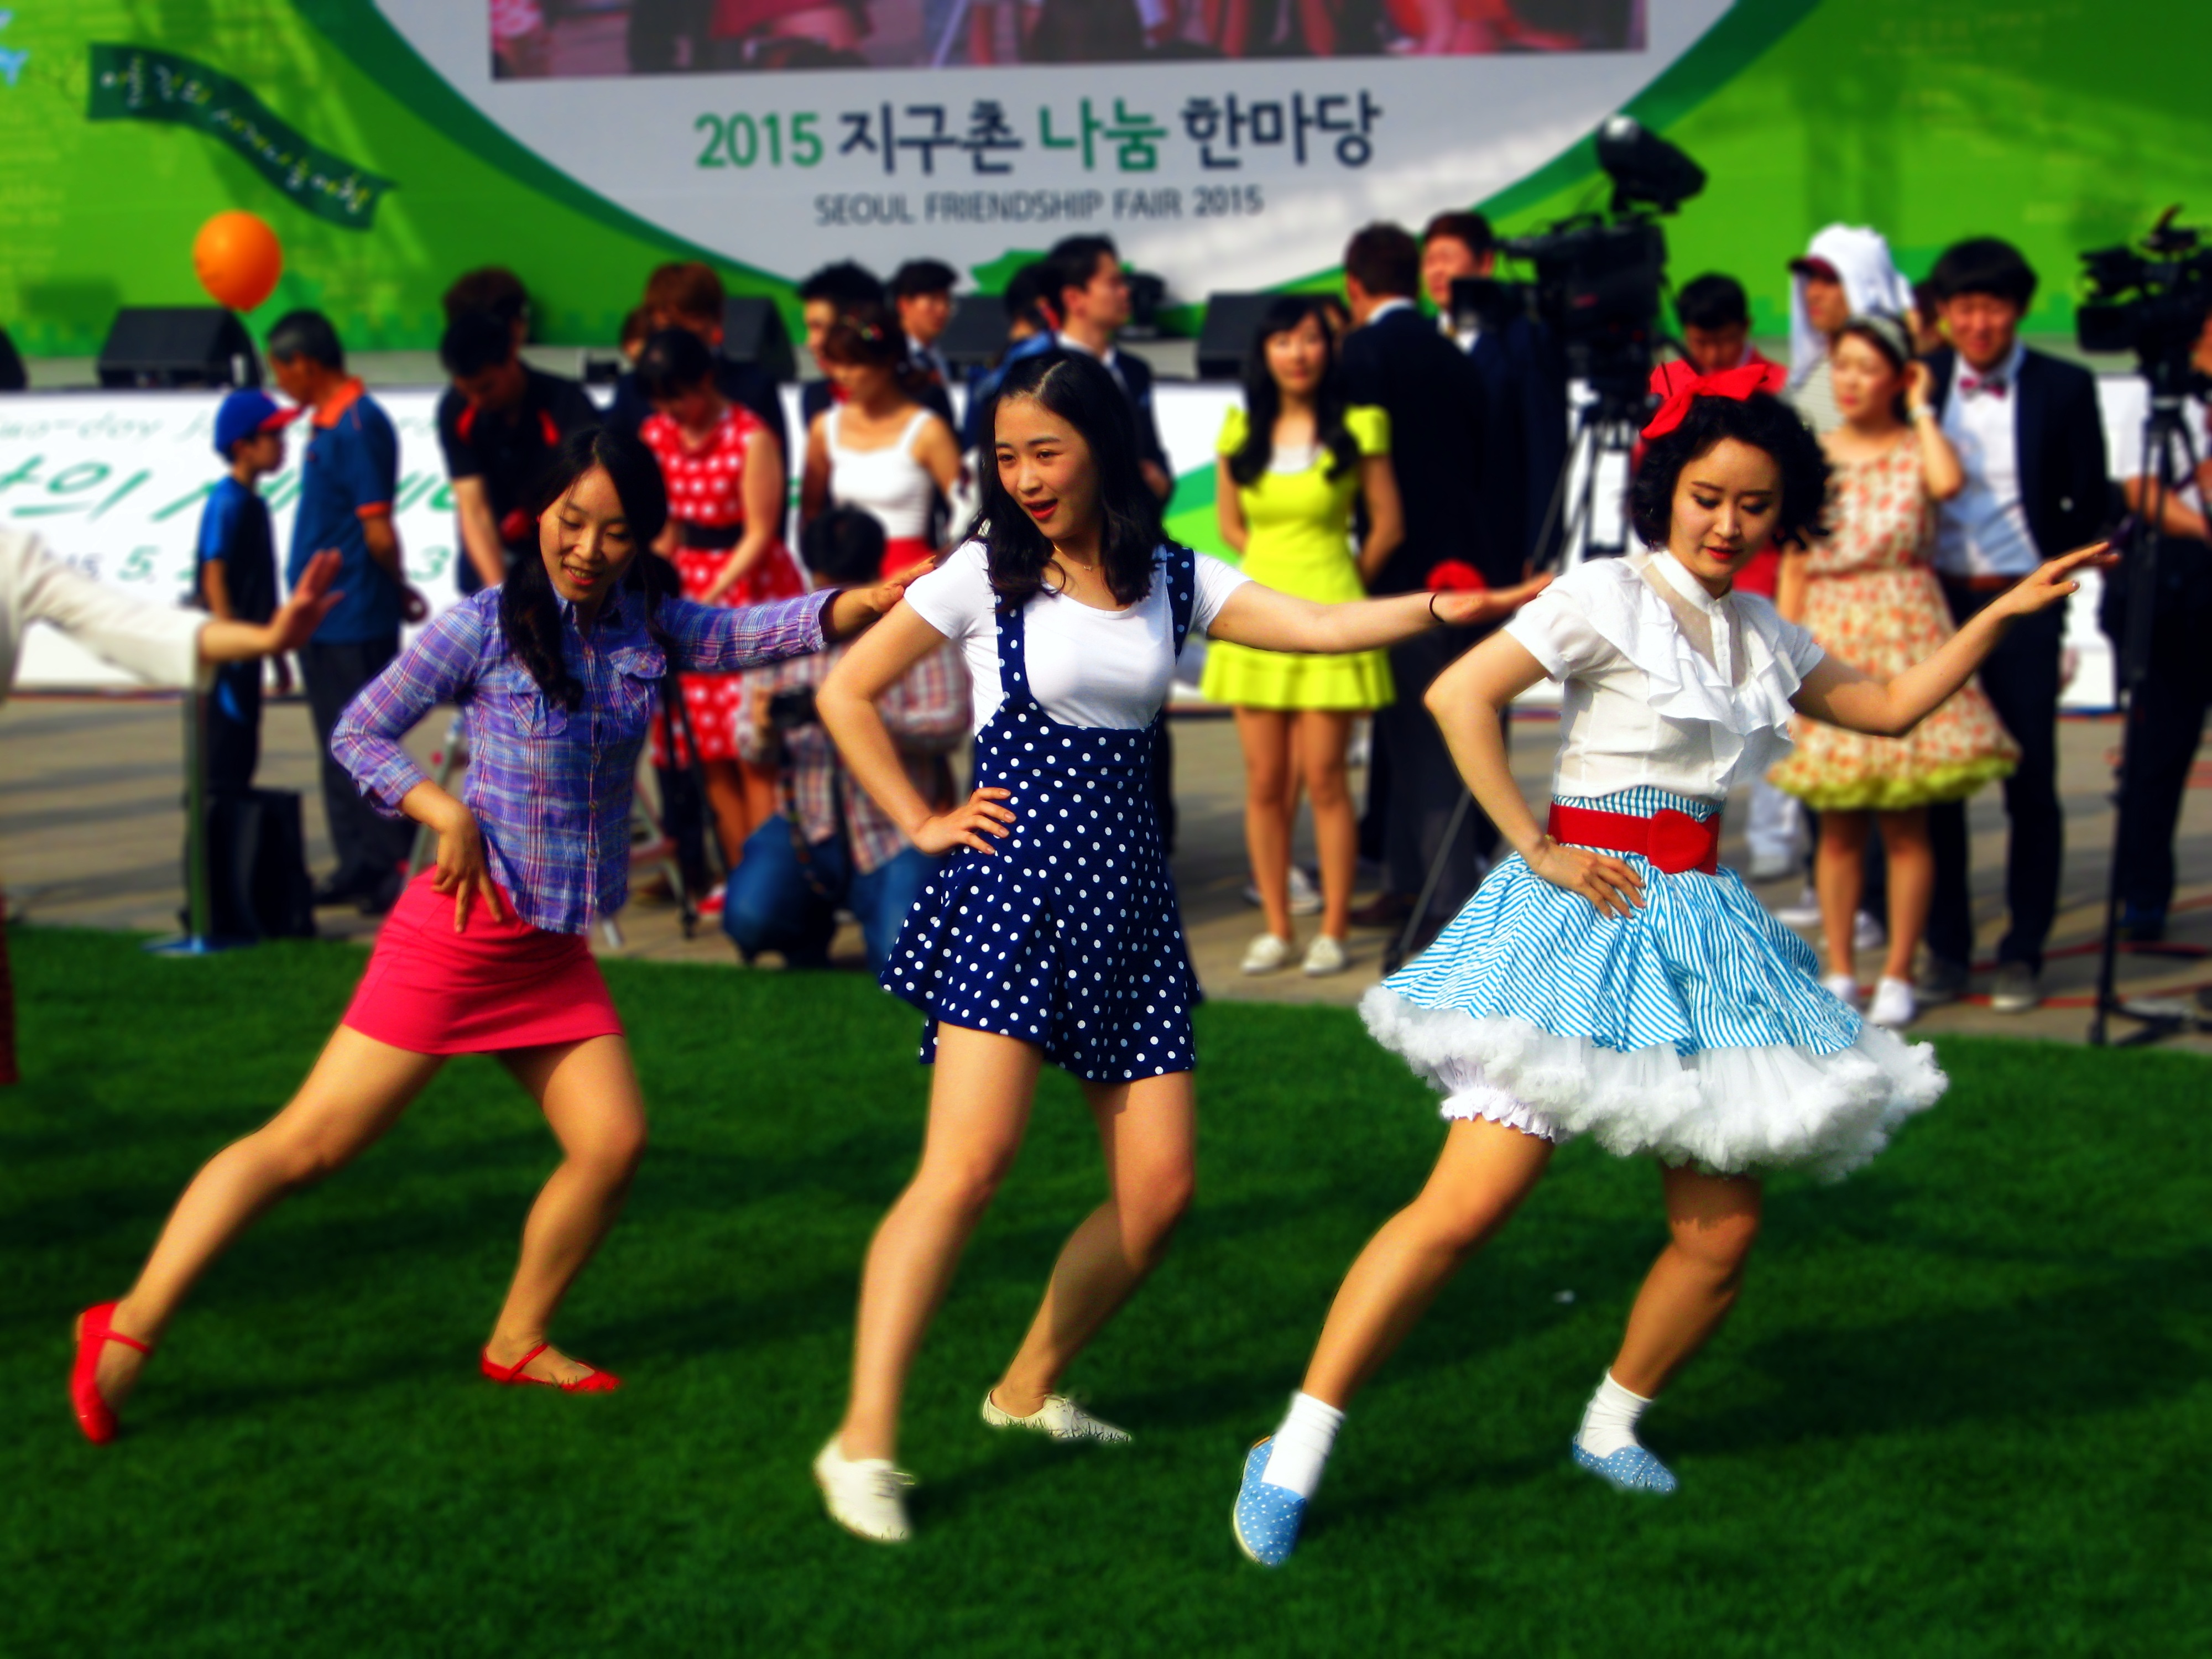
dance, cheering, action, swing, girls, sports, dancing, 50s, 60s, cheerleading, swing dancing, dancing girls